2007 Sundance Film Festival

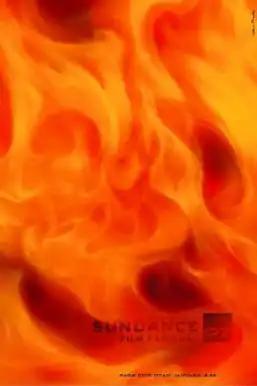
Festival poster

The 2007 Sundance Film Festival ran from January 18 until January 28, 2007, in Park City, Utah with screenings in Salt Lake City, Utah and Ogden, Utah. It was the 23-rd iteration of the Sundance Film Festival. The opening night film was "Chicago 10"; the closing night film was "Life Support".